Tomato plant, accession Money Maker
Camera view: vertical (180 deg); turntable rotation: 60 degrees
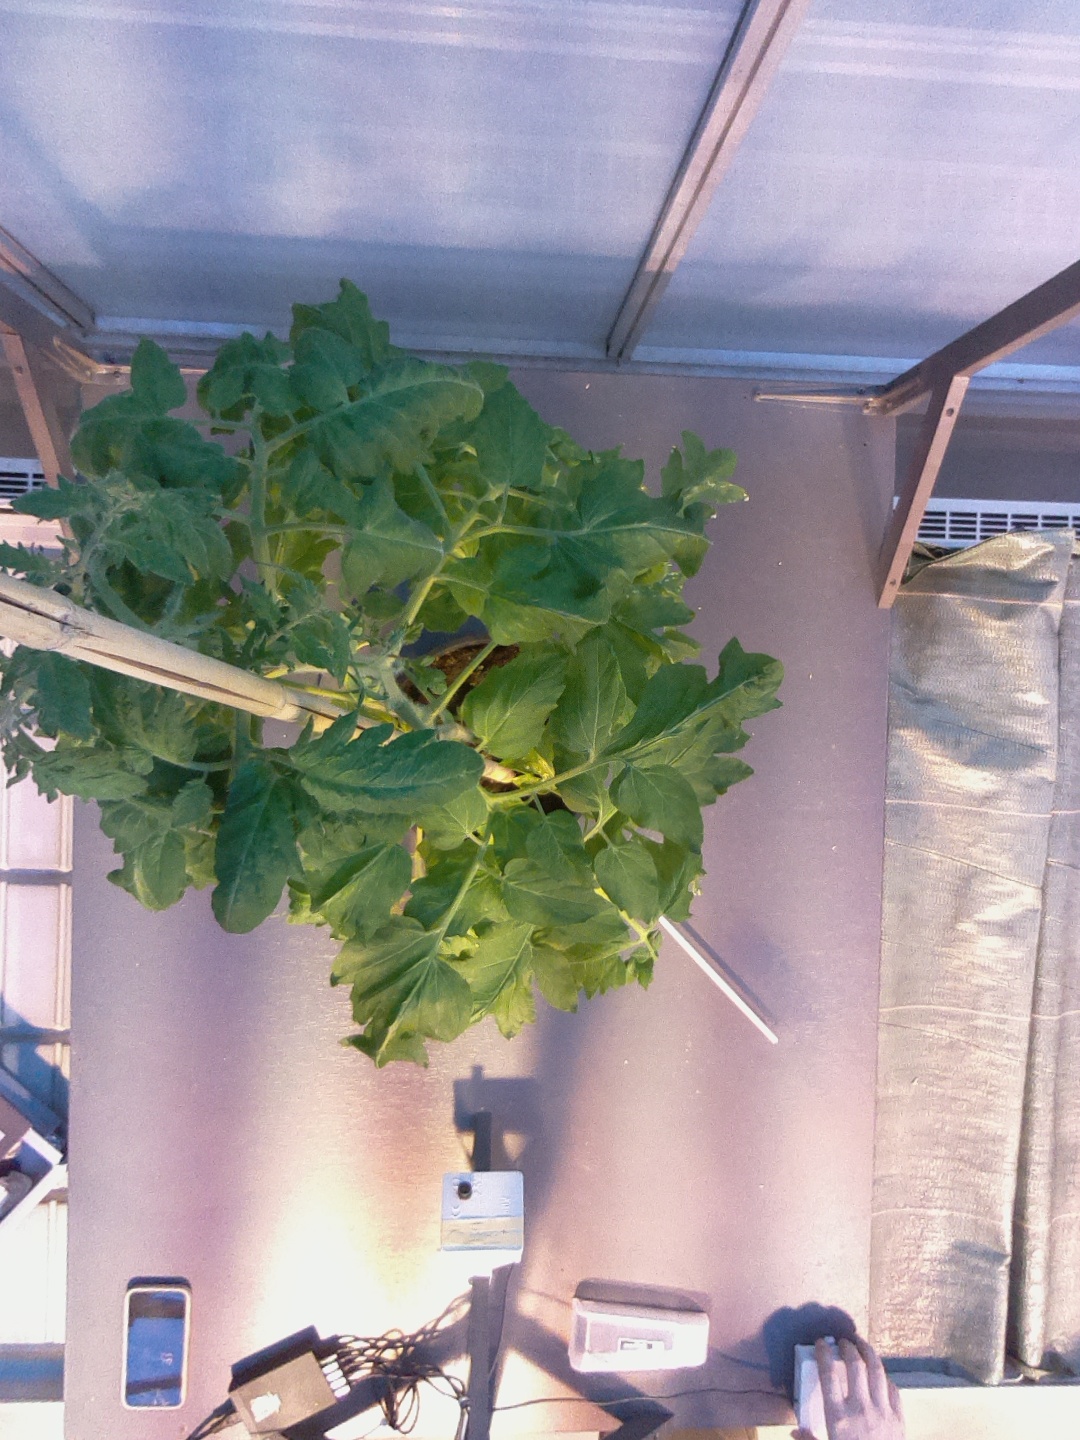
BBCH growth stage 61: 10%-20% of flowers open